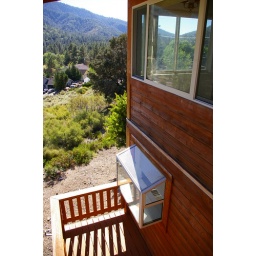
upper deck view facing westerly Master bedroom windows on top, kitchen sink window below